Pelargonium capitatum

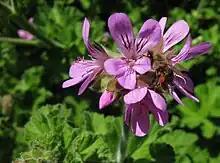
"Pelargonium capitatum" inflorescence hosting a bee; the corbicula displays the colour of the pollen

Pelargonium capitatum is one of several species (including "Pelargonium graveolens") known as rose geranium or rose-scented pelargonium in English. The popular names refer to the scent of the essential oils extracted from glandular tissue, not the flowers, which have hardly any scent to speak of. Some of the species are known as kusmalva (meaning, roughly, "coastal geranium") in Afrikaans.